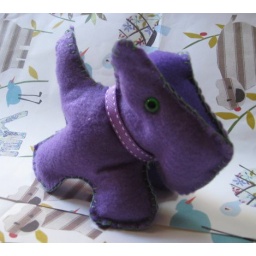
Scotty dog in Lilac &amp;amp; Royal Purple, with green stitching. Made during the Olympics, for my friend Karol.